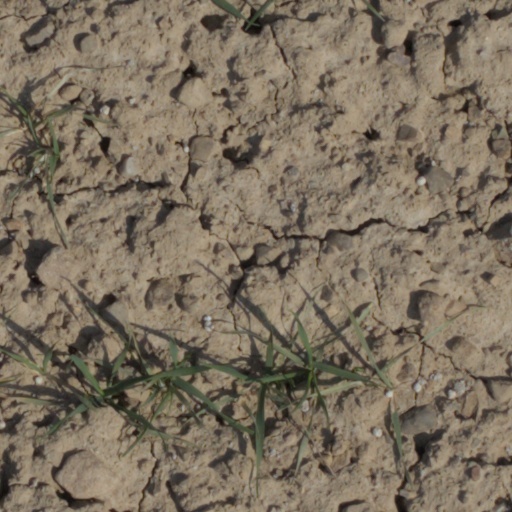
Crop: wheat